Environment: real
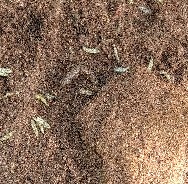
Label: fall_armyworm